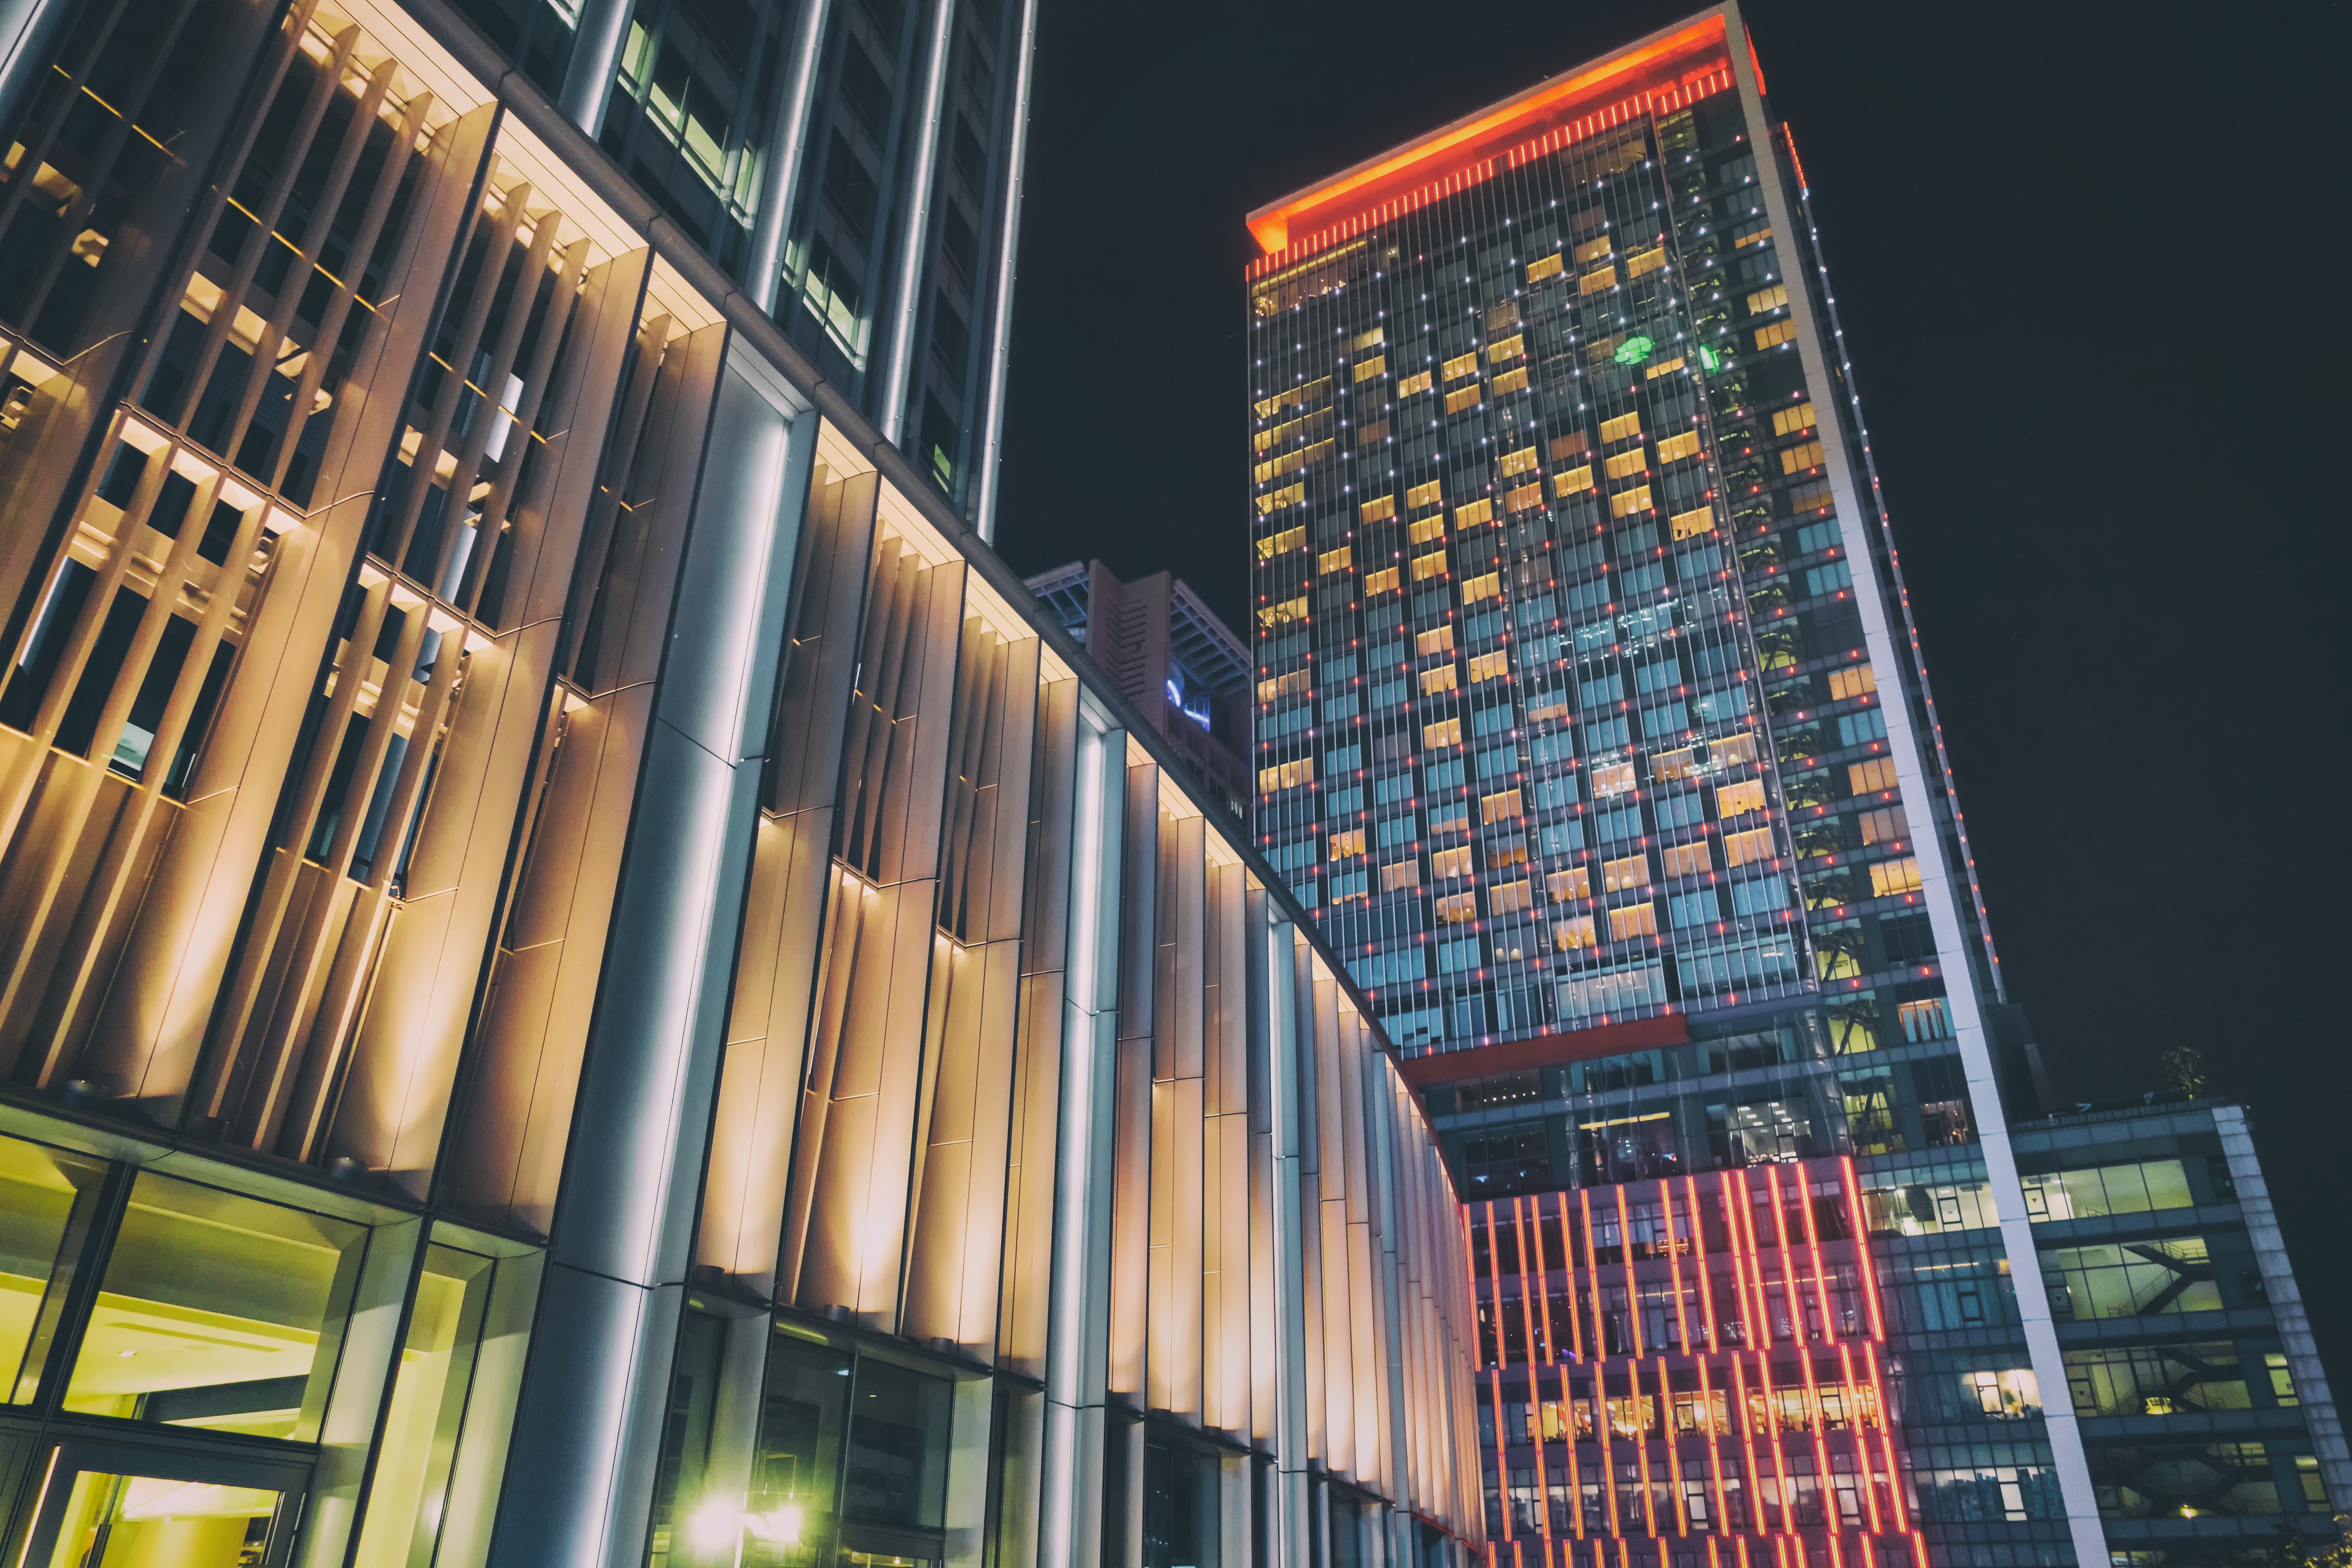
architecture, night, building, city, skyscraper, cityscape, downtown, landmark, facade, metropolis, urban area, metropolitan area